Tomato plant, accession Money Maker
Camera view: tilt-top (135 deg); turntable rotation: 180 degrees
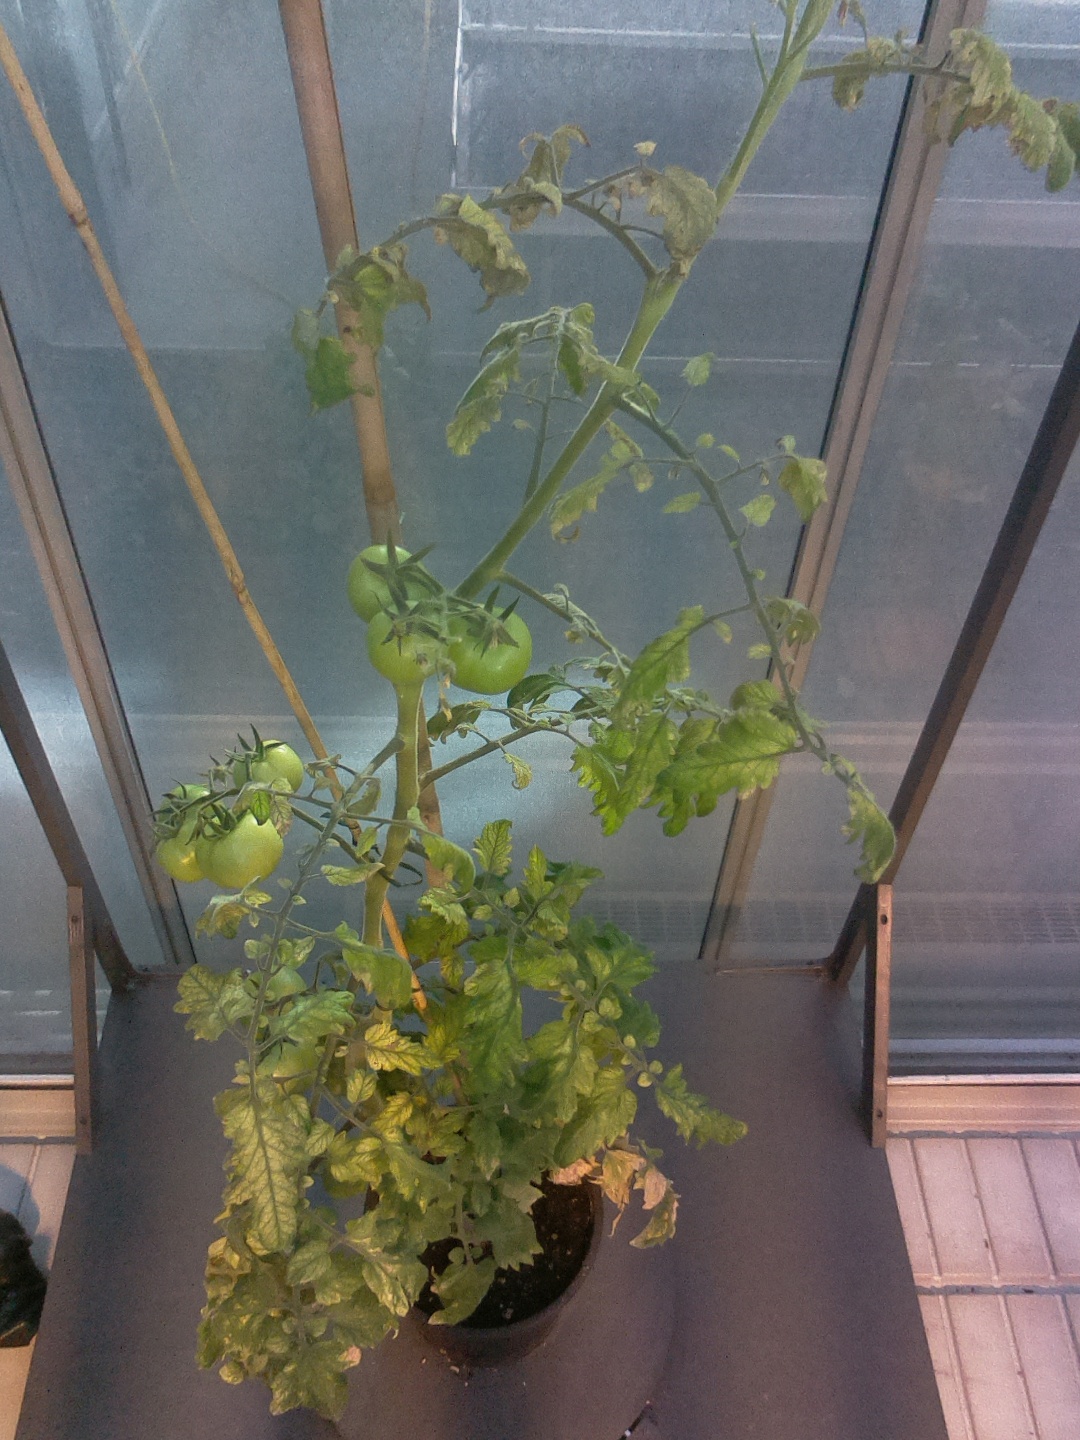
BBCH growth stage 78: 80% -90% of final fruit size